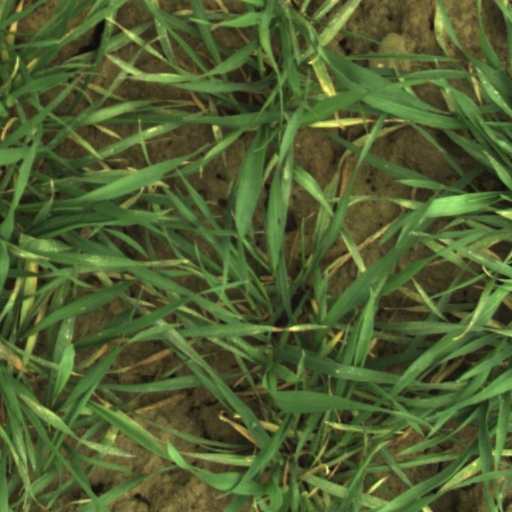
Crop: wheat